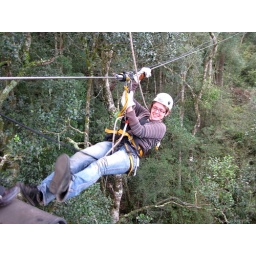
Katka flying in from the tree